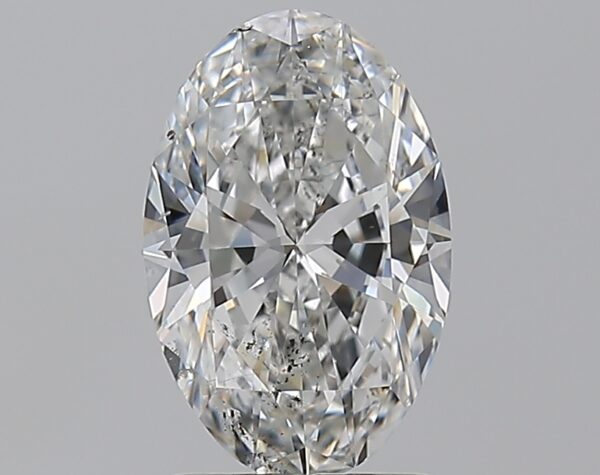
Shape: oval
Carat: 1.51
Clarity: SI1
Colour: F
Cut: EX
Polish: EX
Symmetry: EX
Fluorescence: N
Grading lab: GIA
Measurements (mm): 9.78 x 6.37 x 3.77